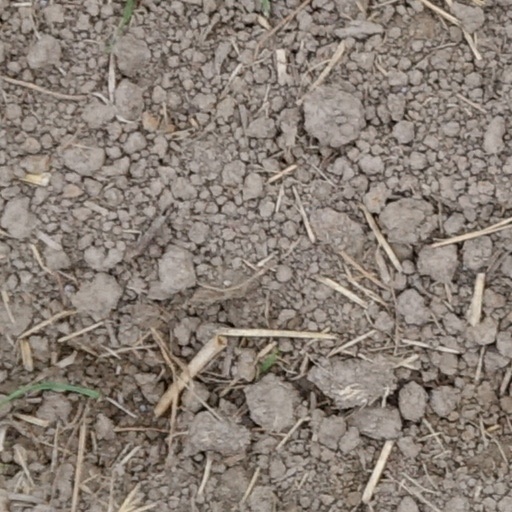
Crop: wheat